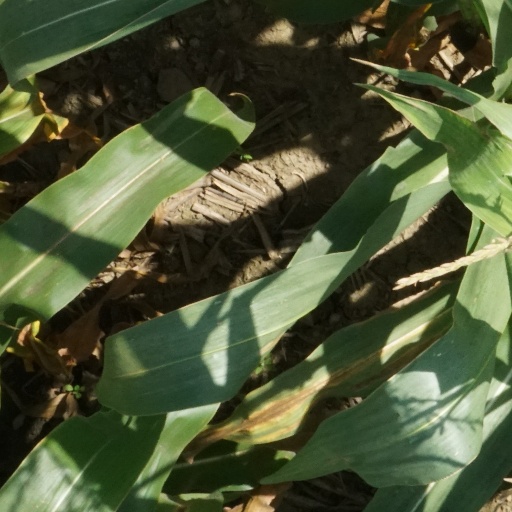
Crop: maize; corn